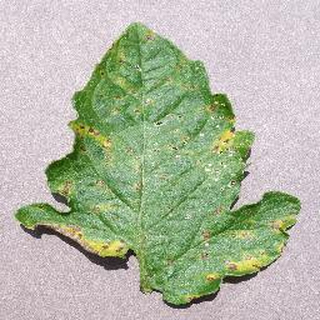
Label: tomato_septoria_leaf_spot